The Regiment's Champion

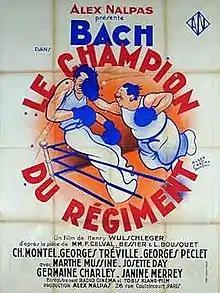

The Regiment's Champion (French: Le champion du régiment) is a 1932 French comedy film directed by Henry Wulschleger and starring Bach, Charles Montel and Georges Tréville.